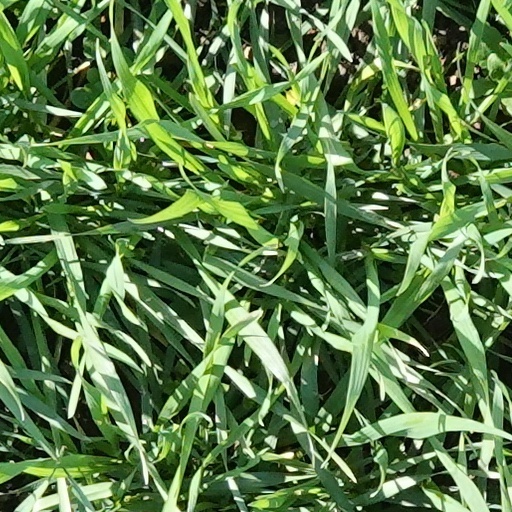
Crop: wheat